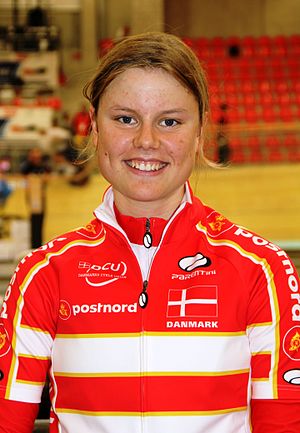
Amalie Dideriksen
Amalie Dideriksen er en dansk cykelrytter, som kører på det hollandske storhold Boels Dolmans. Hun vandt linjeløbet for damejuniorer ved VM 2013 og 2014. I 2013 og 2014 vandt hun bronze i scratch ved Junior-VM på bane. I 2014, 2015, 2018 og 2019 blev hun dansk mester på landevej.